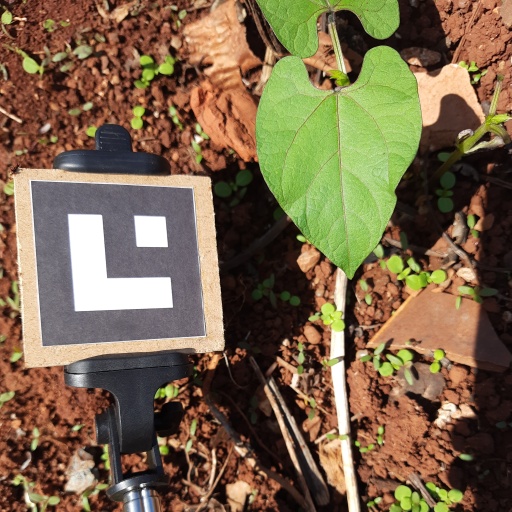
Observations: wavy surface, no eating holes, under sunlight